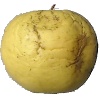
Label: Apple Golden 1